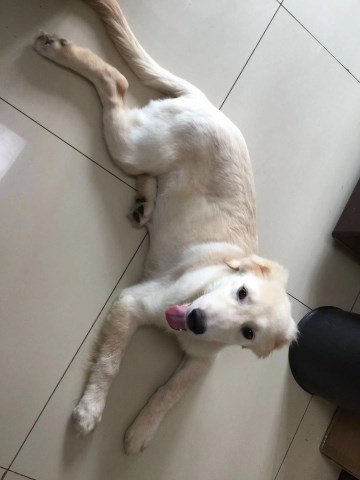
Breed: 5355-n000126-golden_retriever